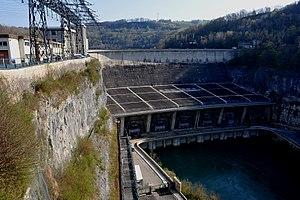
Injoux-Génissiat est une commune française, située dans le département de l'Ain en région Auvergne-Rhône-Alpes.
Le barrage de Génissiat est le deuxième barrage hydroélectrique français construit sur le Rhône après la centrale hydroélectrique de Cusset. Au moment de son inauguration, il est le plus important ouvrage d'Europe occidentale et contribue au redressement de la France d'après-guerre, son électricité alimente Paris. Il se situe à cheval sur les communes d'Injoux-Génissiat et de Franclens.
Le secteur de l'hydroélectricité en France bénéficie d'un potentiel important grâce à la présence de massifs montagneux : Alpes, Pyrénées, Massif central. Ce potentiel est déjà exploité en très grande partie, mais il subsiste un potentiel non négligeable à exploiter en petite hydraulique.